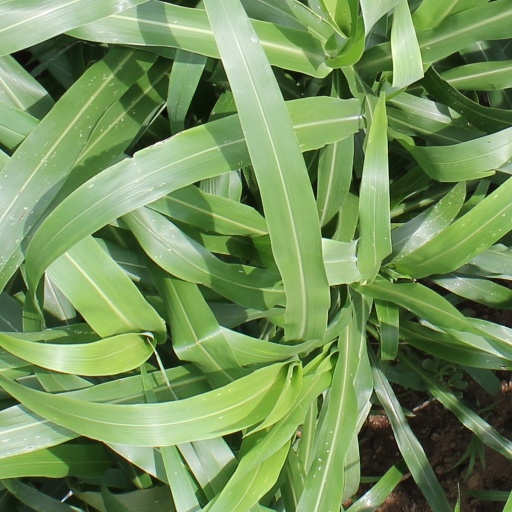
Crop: sorghum